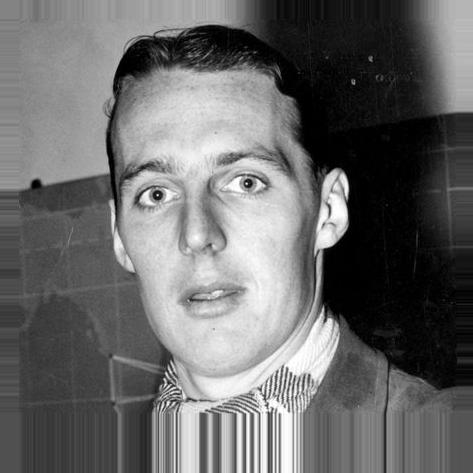
Age: 28